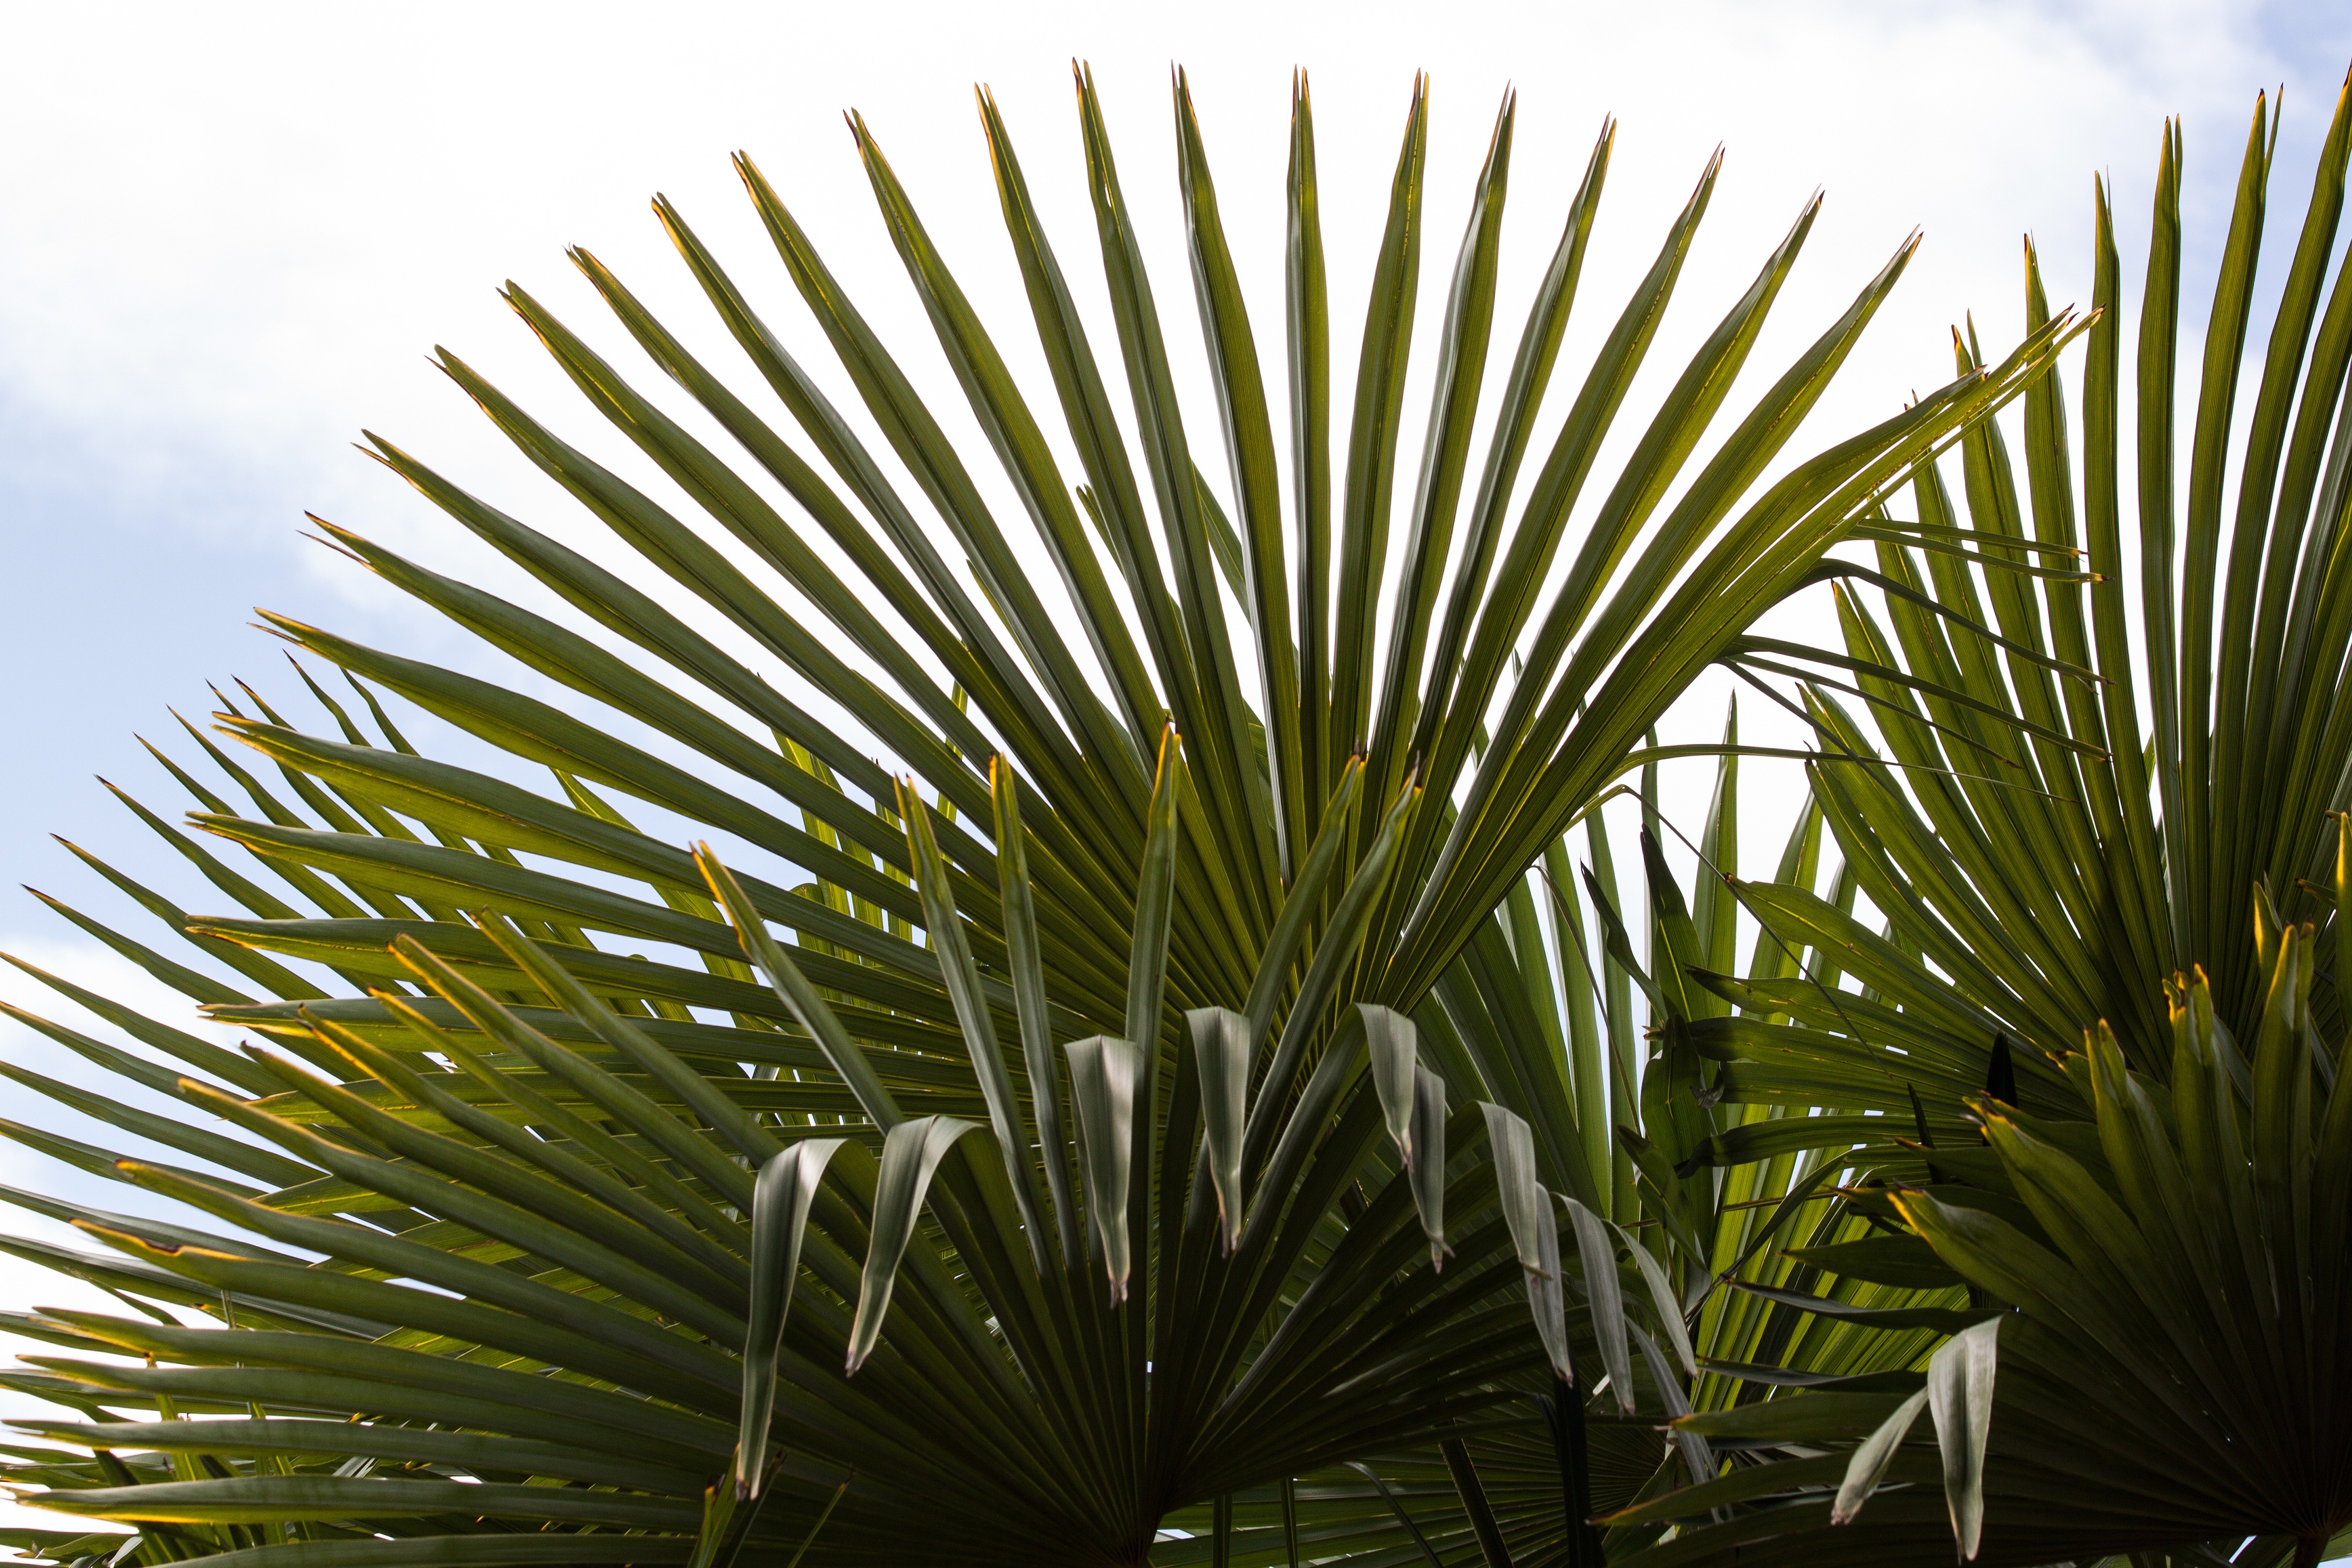
tree, grass, branch, plant, leaf, flower, palm, botany, flora, leaves, tropics, split, fan shaped, flowering plant, biodata, hand shaped, fan palm, woody plant, land plant, arecales, palm family, borassus flabellifer, saw palmetto